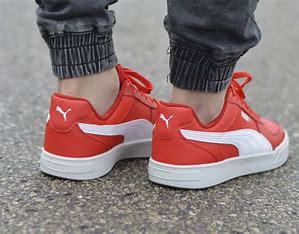
Brand: Puma
Model: Caven